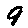
Label: 9